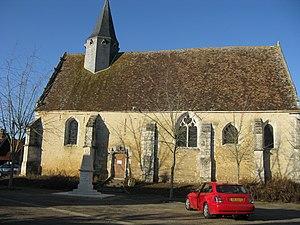
L'eglise de Autheuil dans le département de l'Eure-et-Loir. La voiture rouge est une Lexus IS200 Sportcross.
Autheuil est une ancienne commune française située dans le département d'Eure-et-Loir en région Centre-Val de Loire : depuis le 1ᵉʳ janvier 2017, Autheuil est intégrée à la commune nouvelle de Cloyes les Trois Rivières, avec statut de commune déléguée.
Cet article recense les monuments historiques d'Eure-et-Loir, en France.